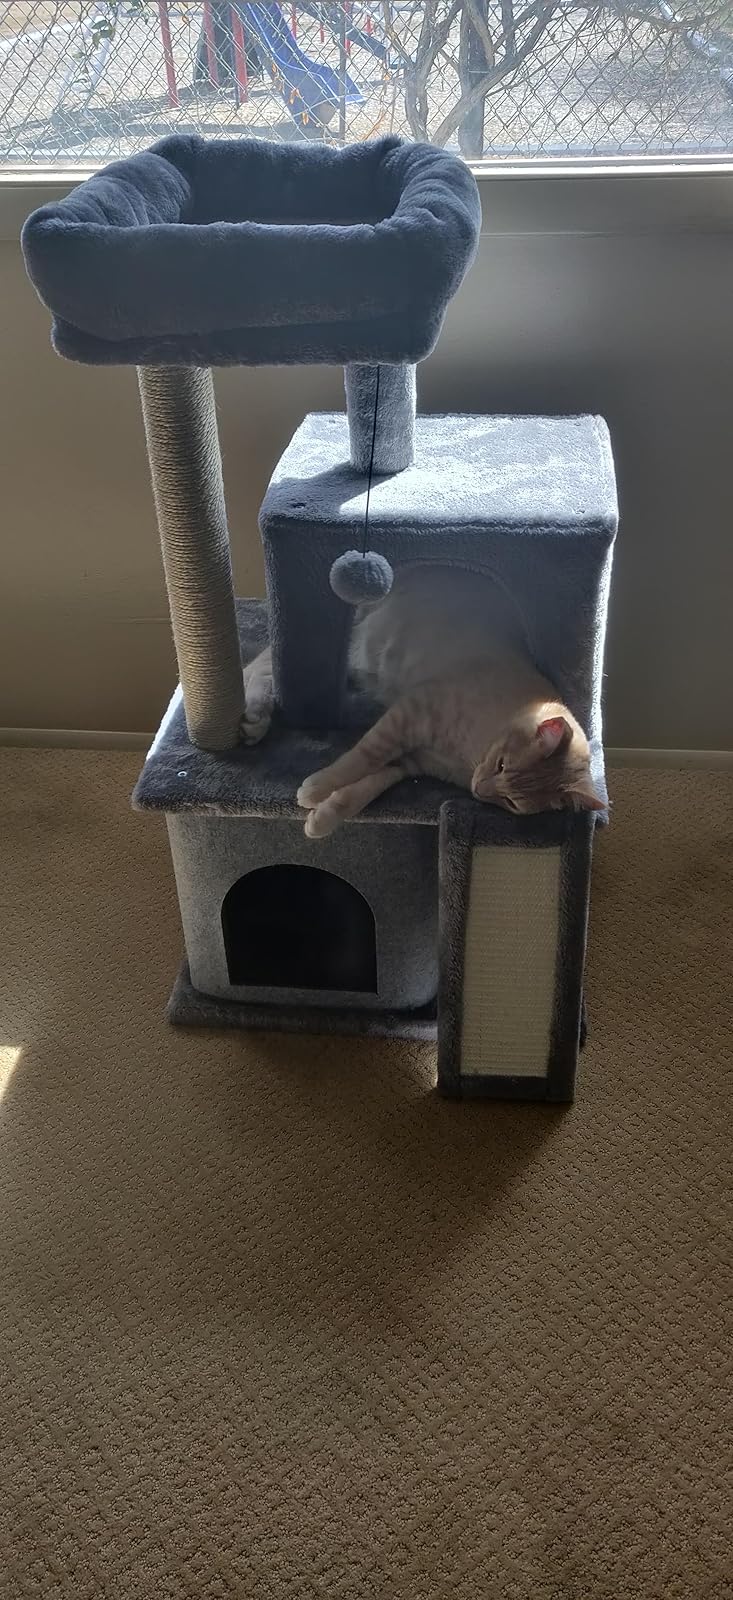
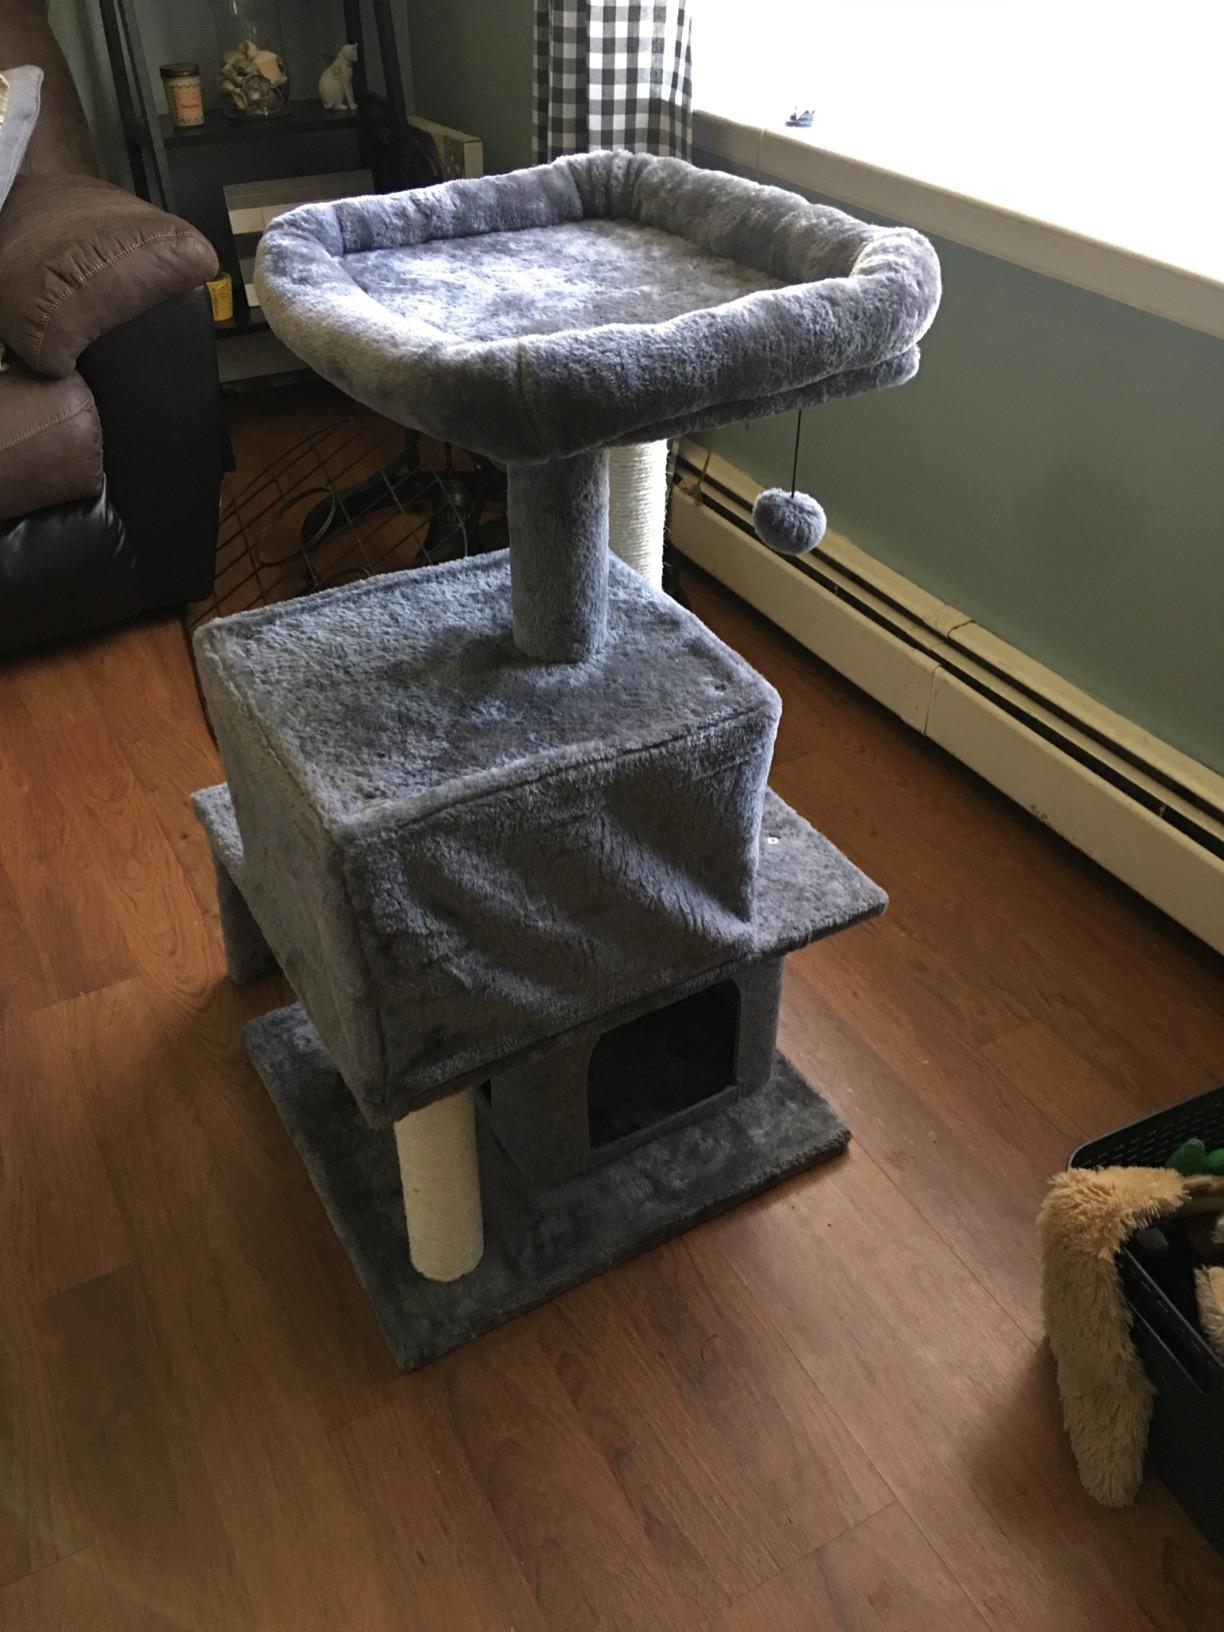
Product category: items_cat tree
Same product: yes